Nikolai Ryzhkov

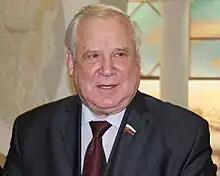
Ryzhkov on 27 November 2009

During the 1995 legislative campaign, Ryzhkov defended his own tenure as Chairman of the Soviet Council of Ministers, claiming that Russians were far worse off under capitalism than Soviet communism. Russian TV channel NTV broadcast a debate featuring only Ryzhkov and Grigory Yavlinsky, a liberal politician who strongly supported economic reforms. At the election, he was elected to the State Duma Federal Assembly as an independent candidate. Once elected, he headed the Power to the People! bloc, a communist faction with nationalist tendencies. The Power to the People bloc came about through the merger of Ryzhkov's supporters and the All-People's Union headed by Sergey Baburin. Its policies were left-wing and included revival of the Soviet Union, the introduction of a planned economy, more state involvement in the economy and the promotion of nationalism and patriotism. In the Second State Duma "Power to the People!" sided with another national-patriotic forces in Narodovlastie faction, also led by Ryzhkov. During the 1996 presidential election, Ryzhkov endorsed Gennady Zyuganov, the Communist Party of the Russian Federation (CPRF) candidate, for the presidency.